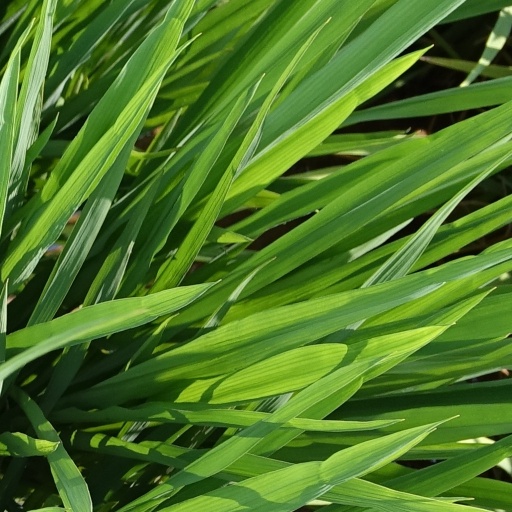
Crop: rice